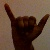
The image shows a hand gesture representing the letter 'Y' in Indian Sign Language.